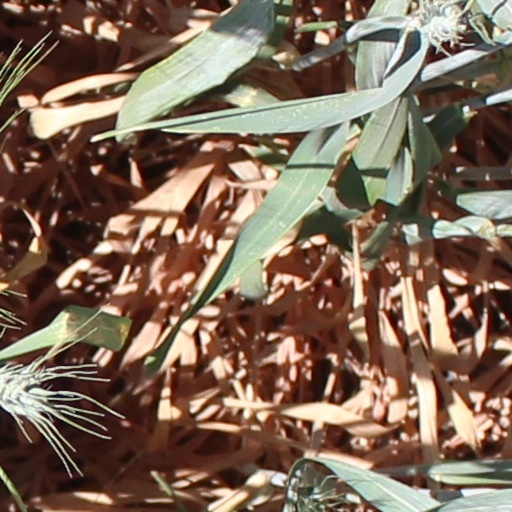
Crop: wheat